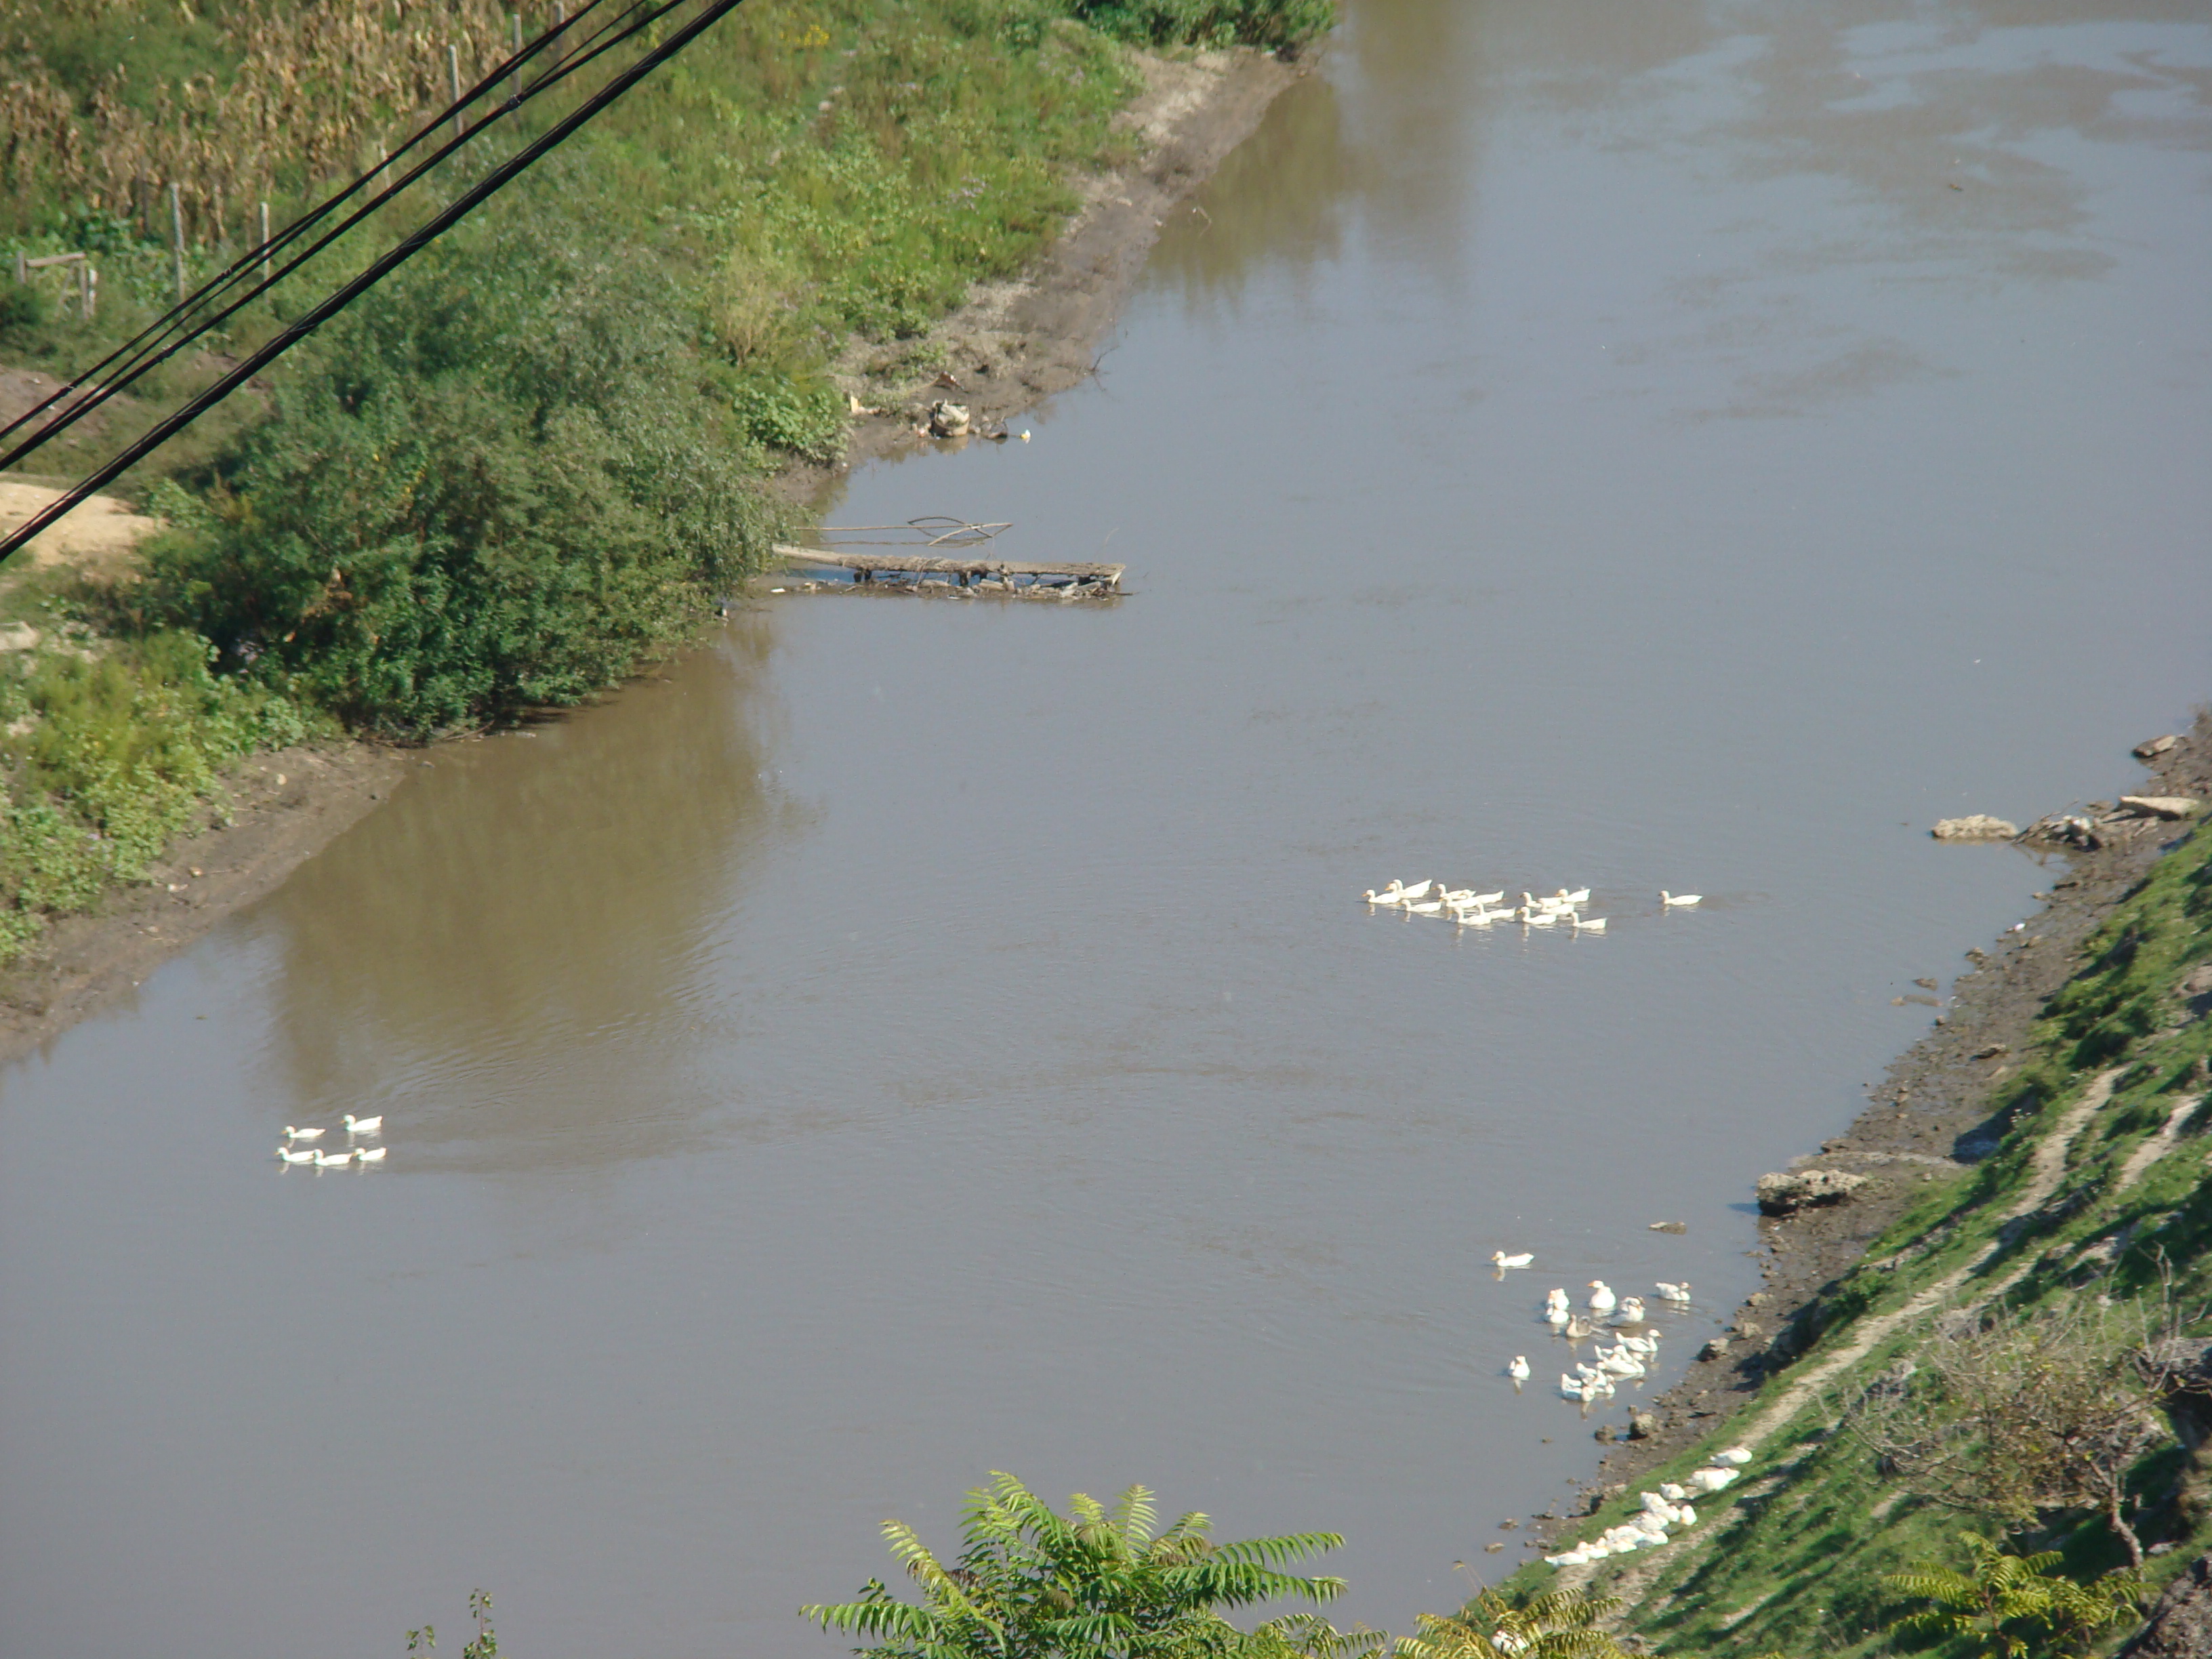
water, lake, river, travel, pond, stream, reservoir, waterway, sony, watercourse, dsch9, moldova, fish pond